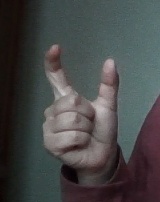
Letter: nun